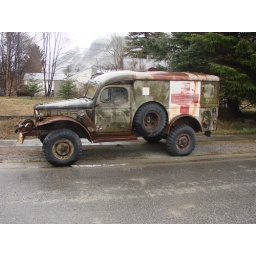
1944 Mashmobile.....relic of the WWll building of the Alcan highway by the US Army